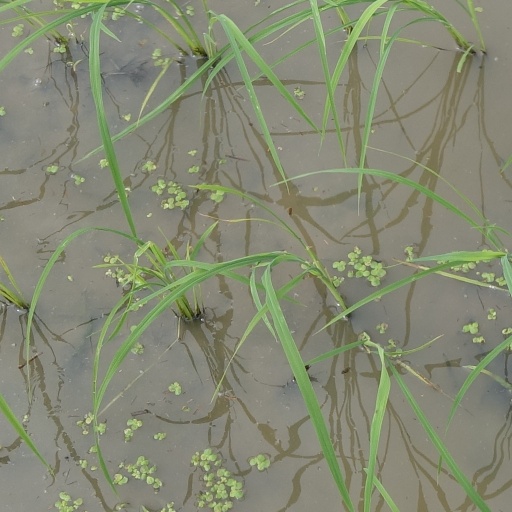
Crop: rice